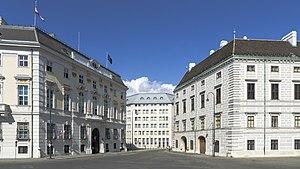
La Ballhausplatz est une place dans le centre de Vienne, capitale de l'Autriche. Elle est située dans le premier arrondissement, appelé Innere Stadt, à quelques minutes de l'édifice du Parlement autrichien et près du palais impérial de Hofburg.